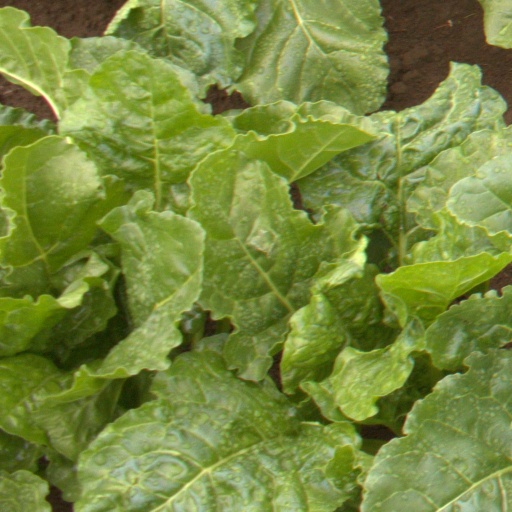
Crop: sugar beet